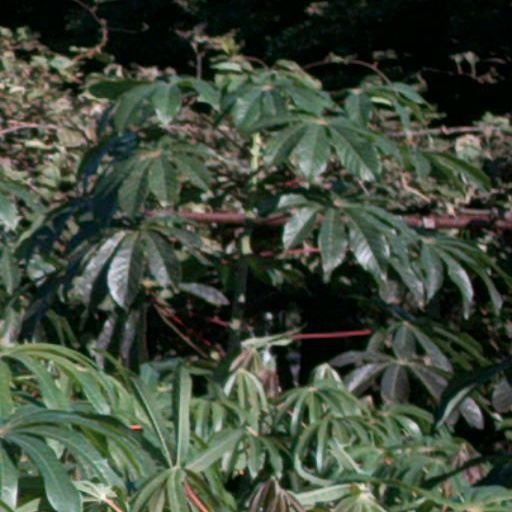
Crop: cassava